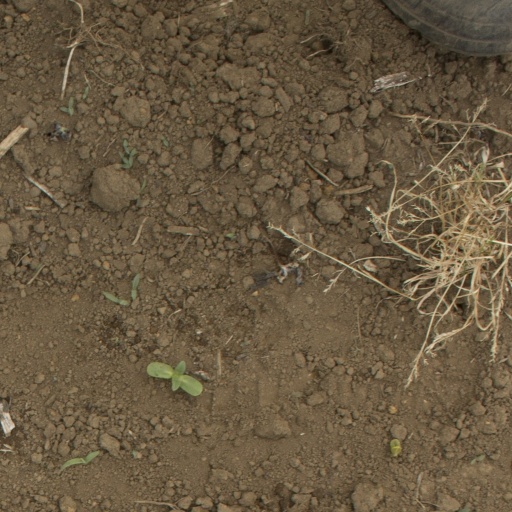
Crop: Jerusalem artichoke